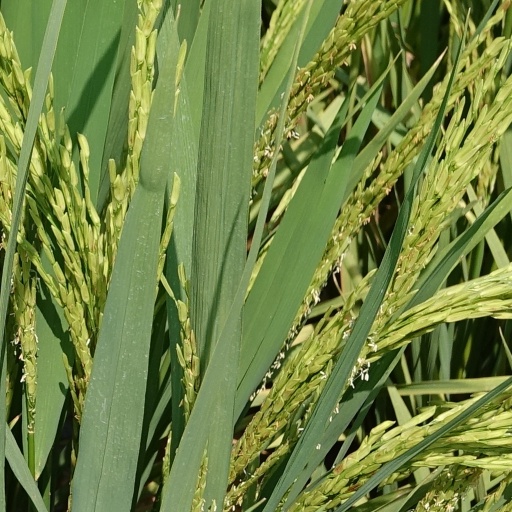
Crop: rice